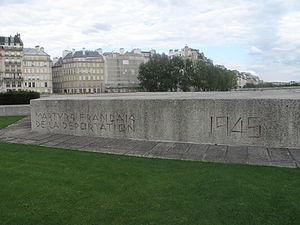
Bordure du Mémorial des Martyrs de la Déportation, Square de l'Île-de-France à la pointe est de l'île de la Cité.
Le mémorial des Martyrs de la Déportation est un monument parisien dédié au souvenir de l'ensemble des déportés de France entre 1941 et 1944 situé sur l'île de la Cité à Paris. Son architecture concourt à évoquer les souffrances de celles et ceux qui furent déportés et à inciter le visiteur à la réflexion et au recueillement.
Inventaire du patrimoine juif de la Région Île-de-France, classé département et par lettre alphabétique de communes.
Cet article recense les monuments aux morts de France classés ou inscrits aux monuments historiques.